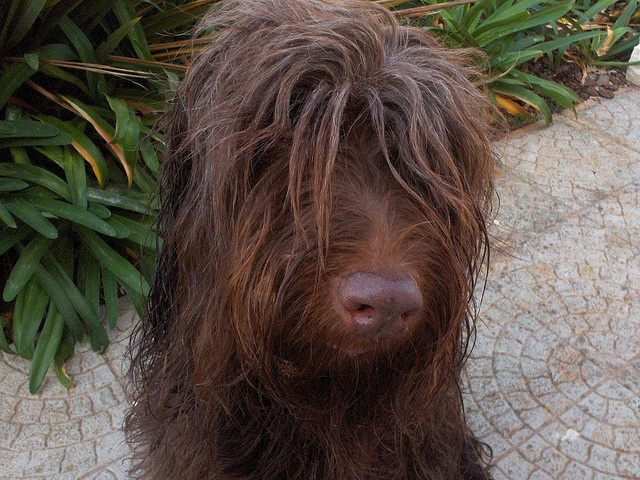
wolly brown dog outside on the cement hot
A dog with long brown fur on a stone pavement.
A very hairy dog sitting outside on a driveway.
a brown hairy dog with its eyes covered
A dog full of long brown hair on a tiled floor.